Andrew Haviland

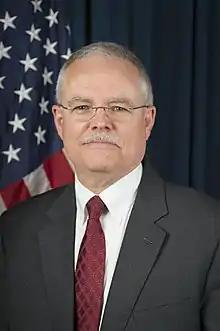
Andrew Haviland

Andrew Haviland, a senior Foreign Service officer with the rank of Minister-Counselor, has been serving as Chargé d'Affaires for the U.S. Mission to the Organization for Economic Co-operation and Development (OECD) since October 2017.